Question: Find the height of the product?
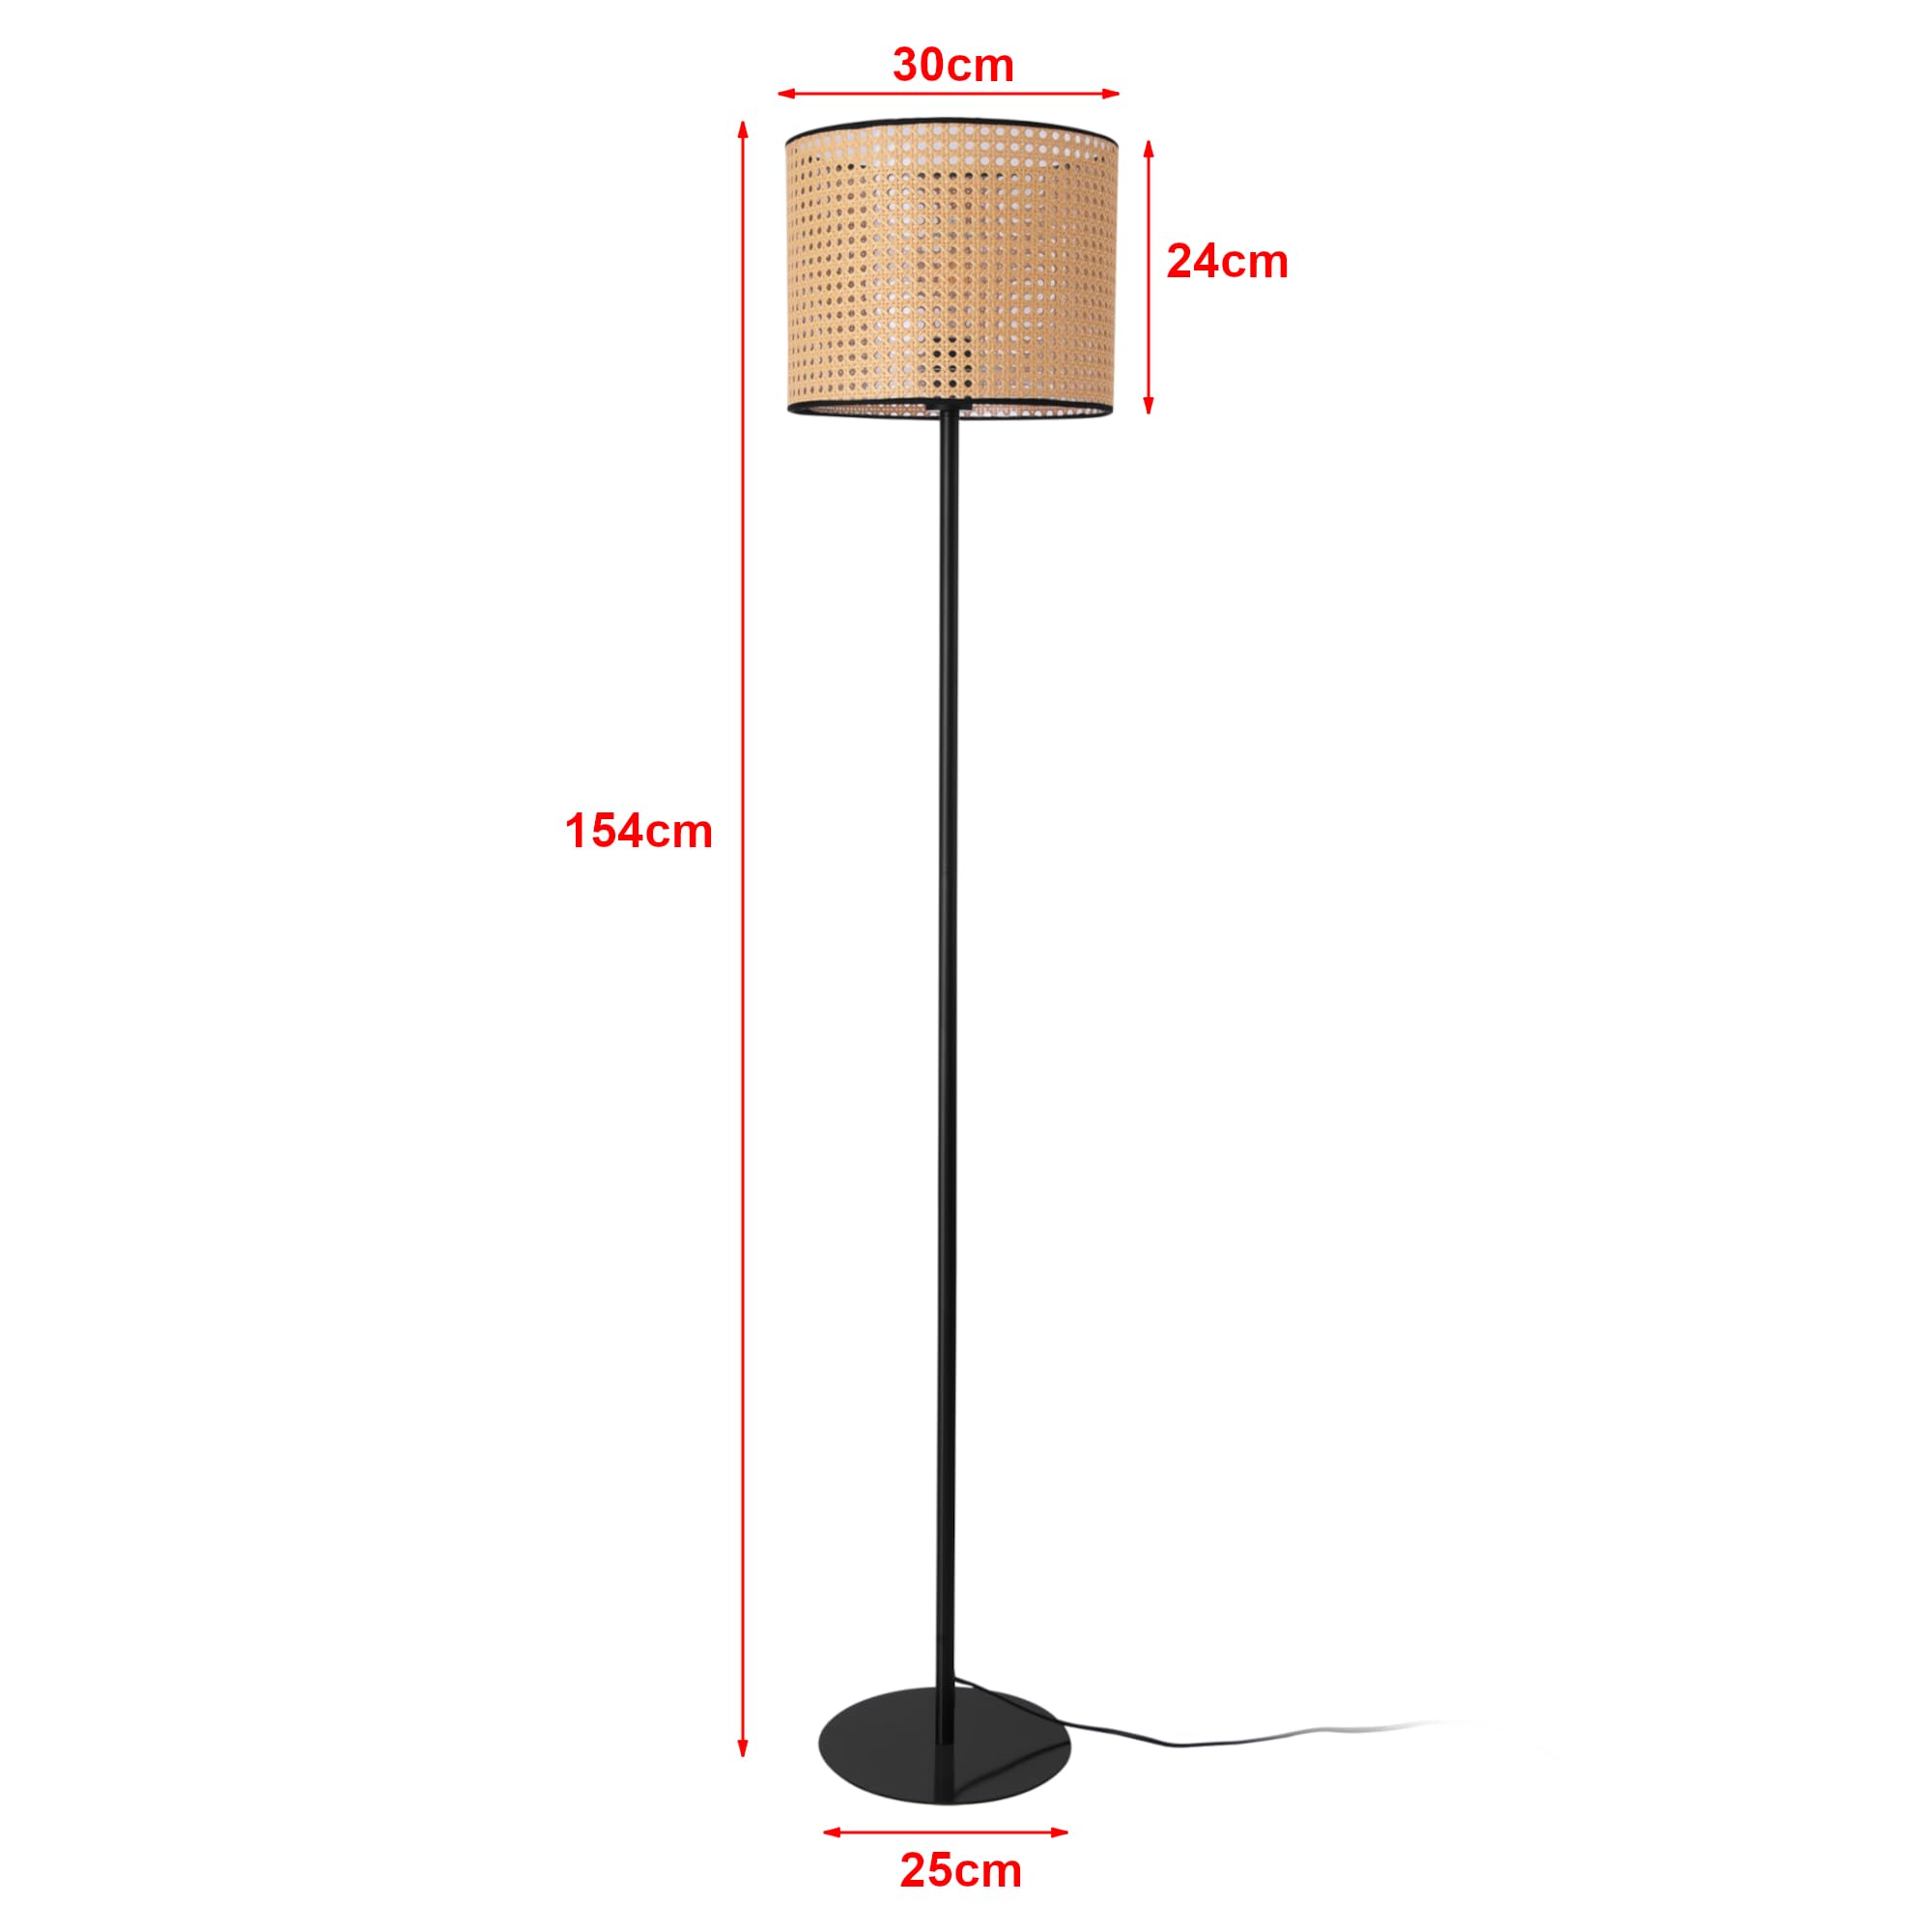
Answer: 154.0 centimetre